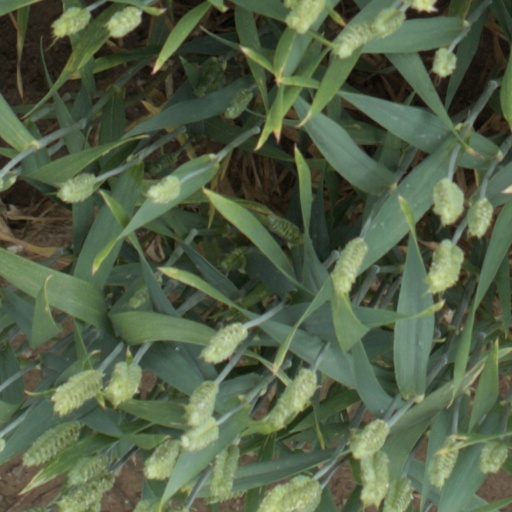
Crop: wheat